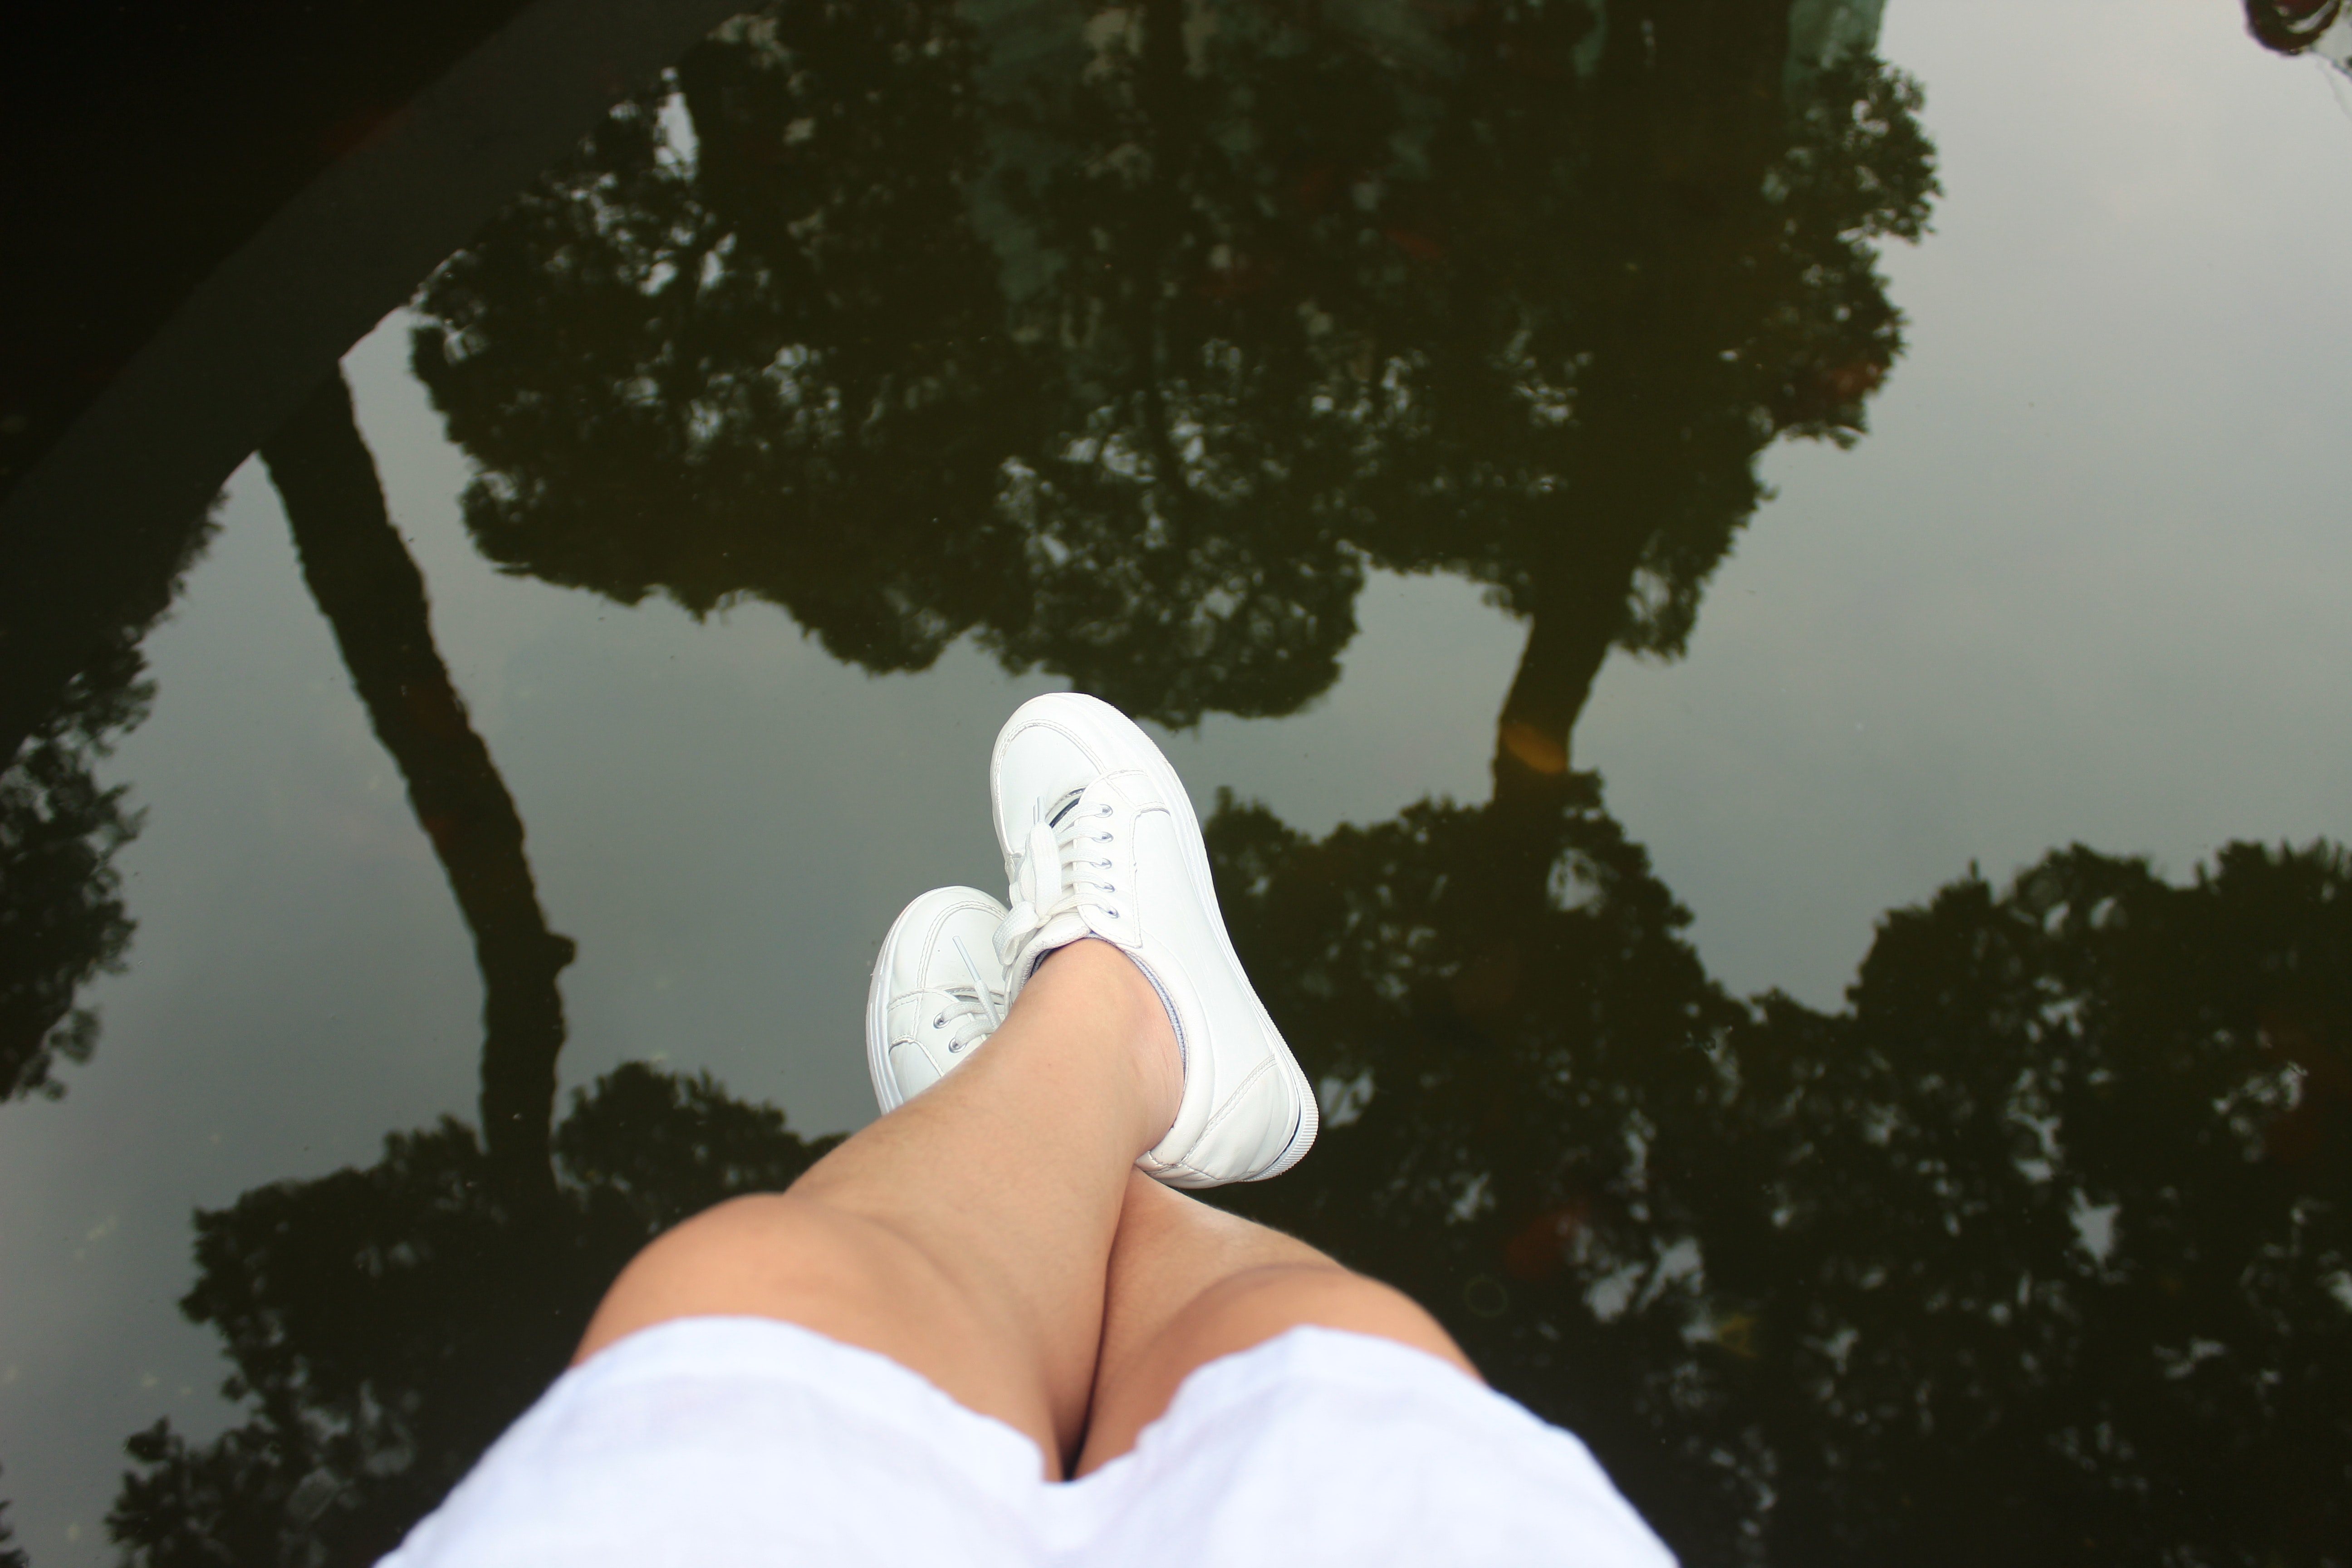
white, footwear, leg, shoe, tree, sky, water, foot, photography, sunlight, human leg, plant, leisure, athletic shoe, sneakers